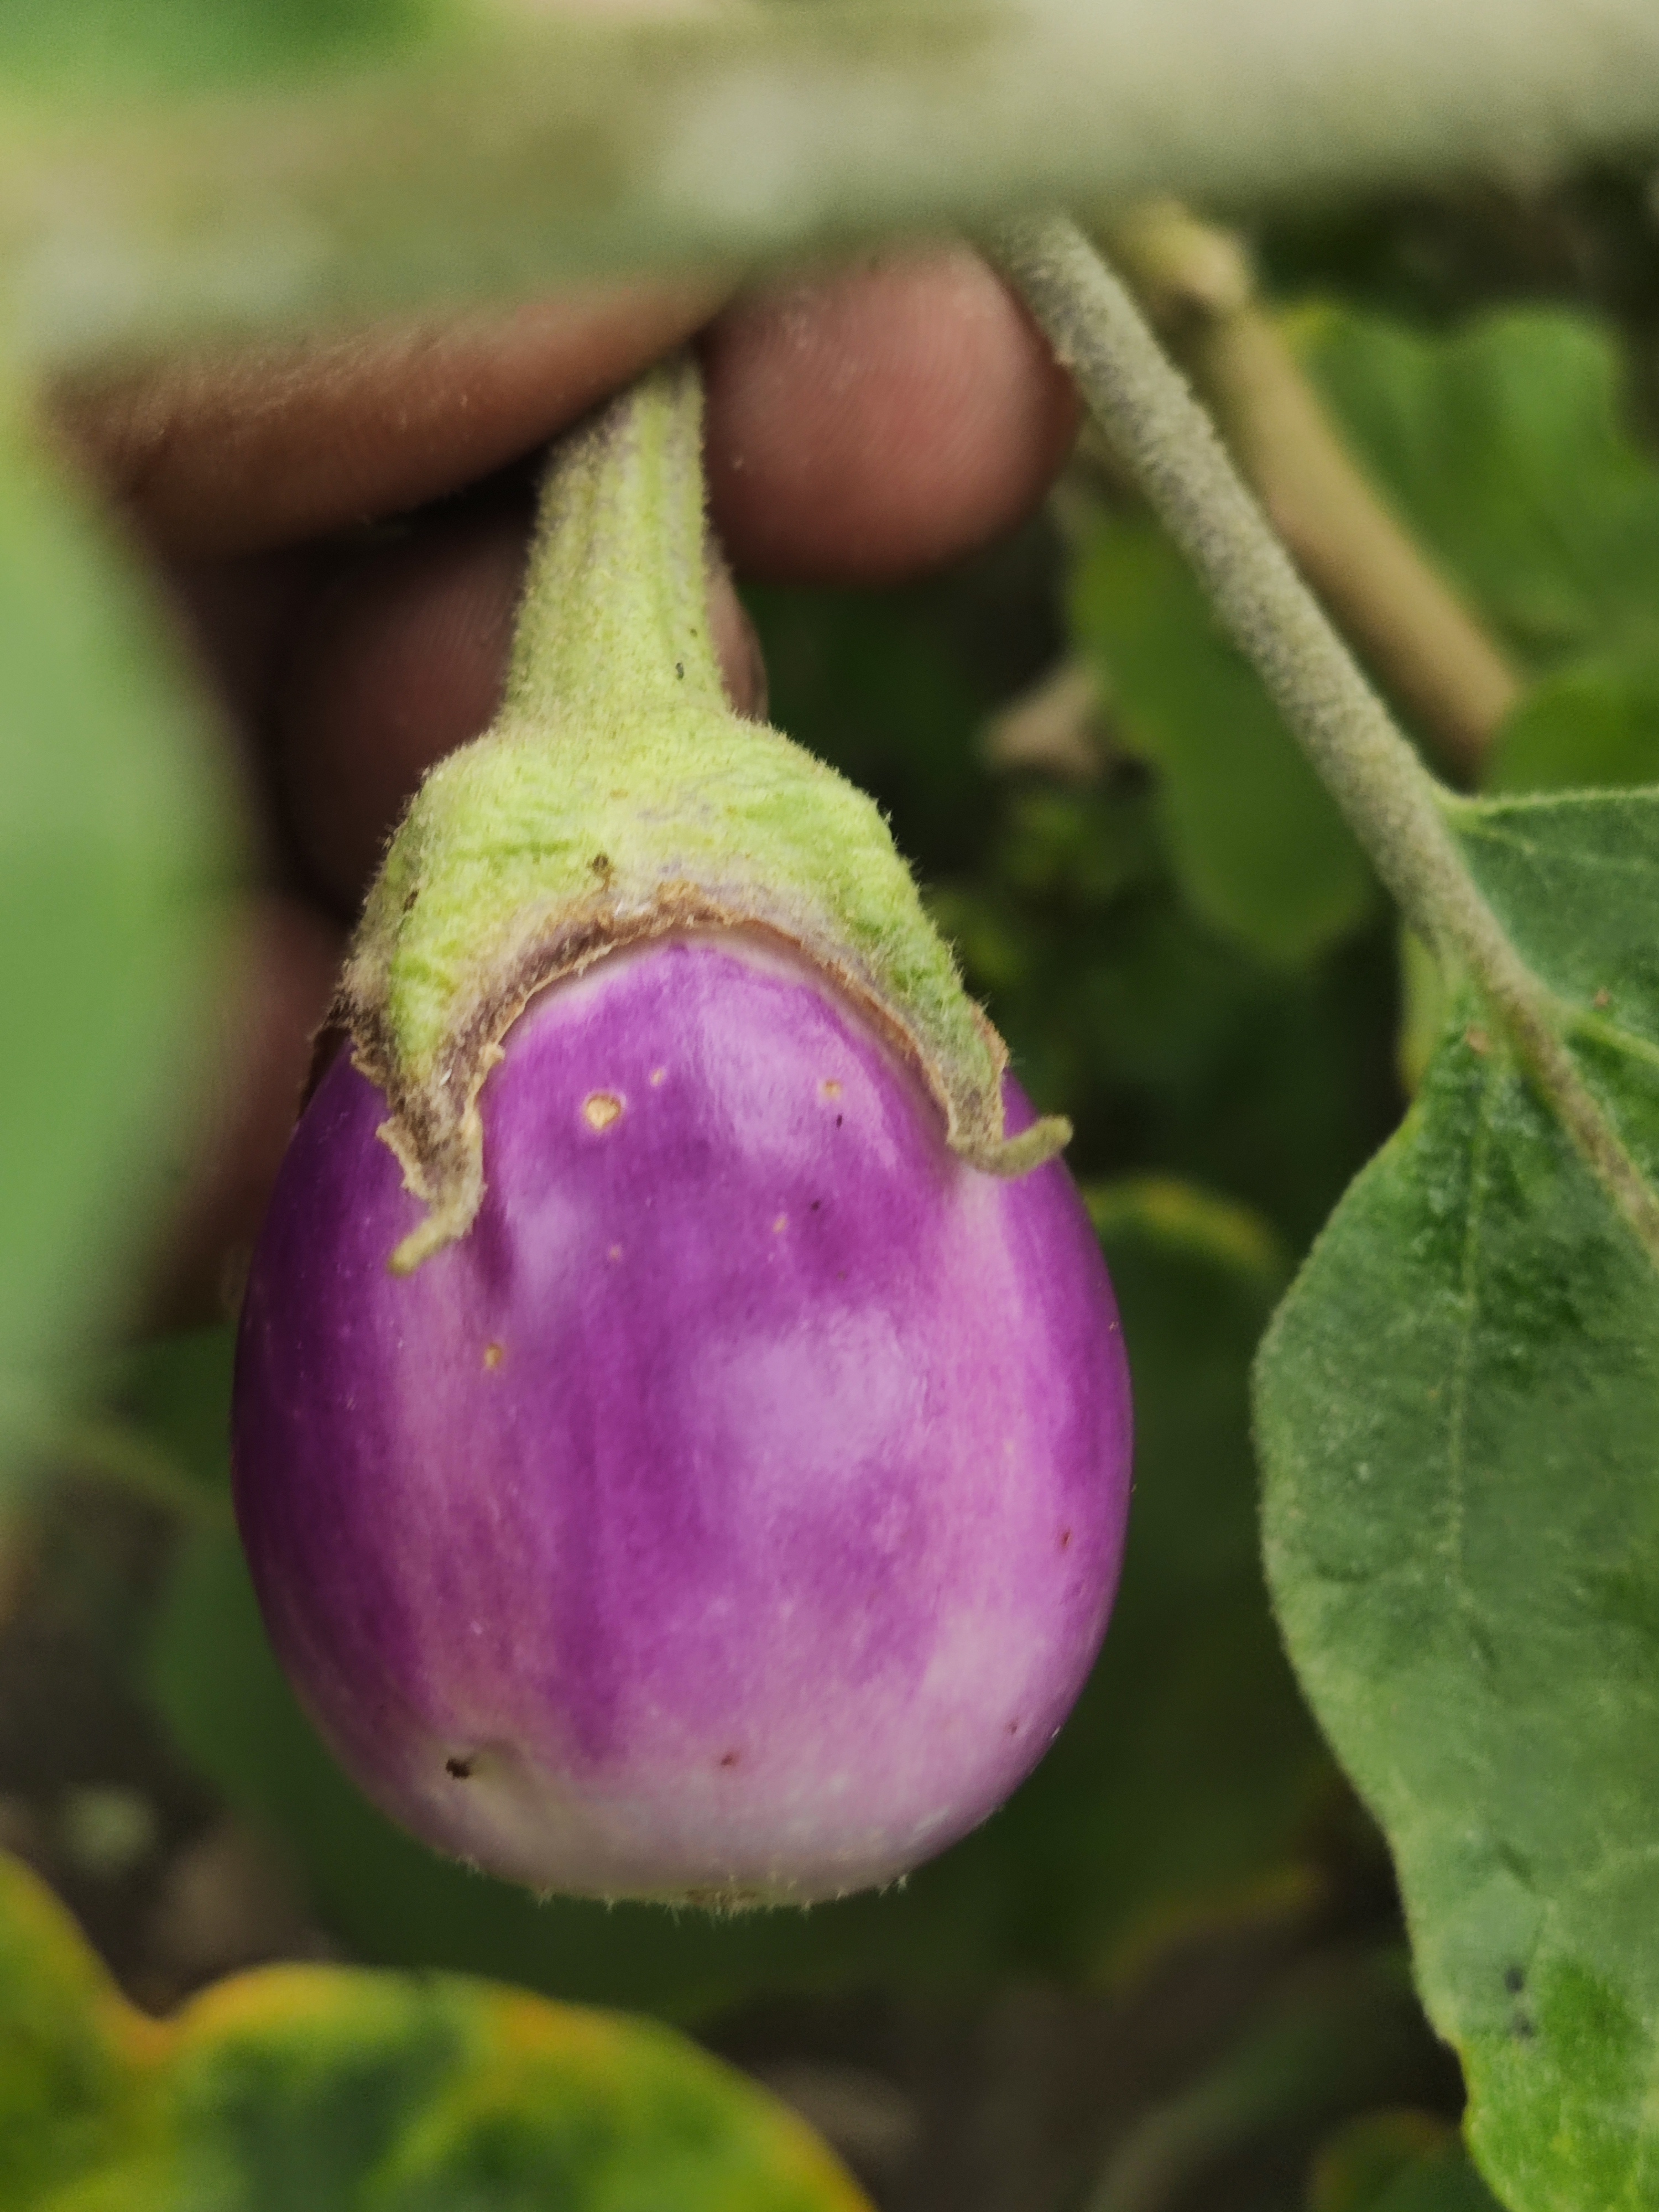
Label: Healty Brinjal